Alina Mnatsakanian

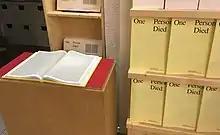
"One person died" book and booklets

2015 was the centennial of the Armenian genocide. Mnatsakanian created a projectable version of the "1 person died", that she called "One person died, ephemeral monument." The idea was to project the work in as many places as possible in Switzerland and elsewhere. Technically the work is a software that repeats the phrase “one person died” in different sizes and shades of grey. A counter in red tallies the repetition and restarts when it reaches 1.5 million. In 2017 Mnatsakanian documented this project as well as her other works related to the Genocide in a double book which was published in 2018. One of the books is a 3rd version of the "1 person died", printed in 100 limited edition copies. The accompanying book is written by five writers in five different languages, all translated into English. The writers are Mario Casanova, Ramela Grigorian Abbamontian, Alice Henkes, Suren Manukyan and Karine Tissot.